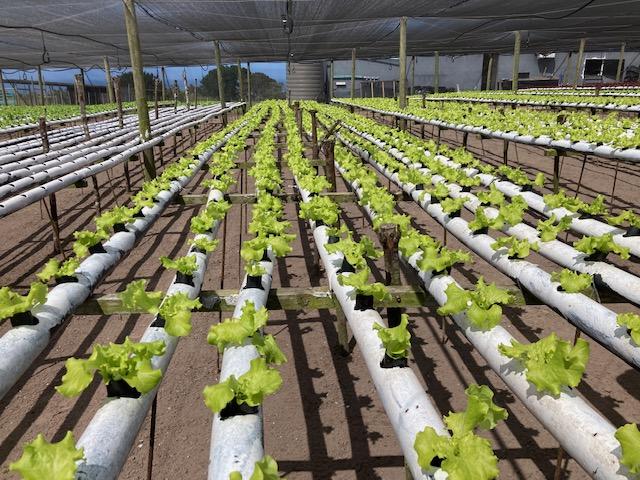
Eneo kubwa la wazi, liliozungukwa na mabomba yenye rangi nyeupe yaliyopandwa miche midogo iliyoota na kuchipua kwa rangi ya kijani kibichi, iliyopandwa katika safu zilizonyooka. Ikiashiria kuwa ni eneo linalotumika kwa ajili ya kilimo cha haidroponi, kwa sayansi ya bila kutumia udongo.